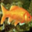
Label: aquarium_fish